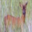
Label: deer